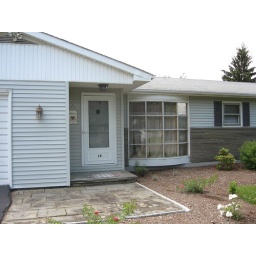
Front of house, showing front door and large window in the living room